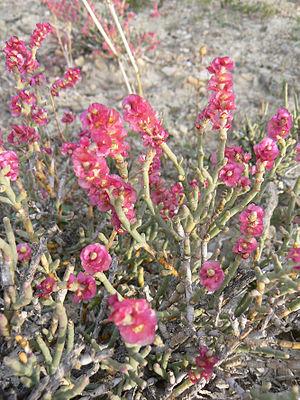
Anabasis articulata à Desert Springs, Cuevas del Almanzora, Province d'Almería, Espagne